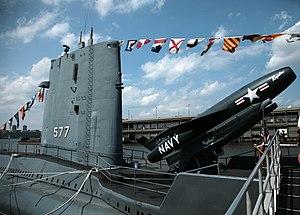
Le SSM-N-8A Regulus était un missile de croisière à charge nucléaire pouvant être tiré depuis un navire ou un sous-marin en surface. Il fut mis en service de 1955 à 1964 par l'United States Navy.